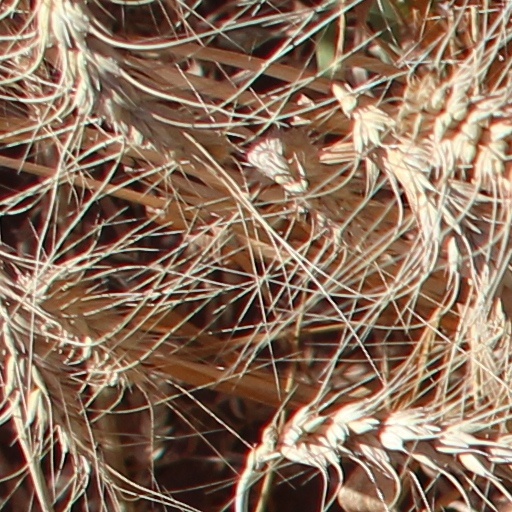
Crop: wheat